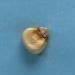
Maize quality: Bad